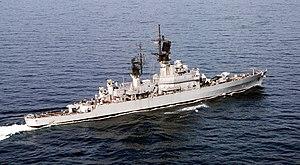
La classe Leahy est une classe de neuf croiseurs lance-missiles de l'United States Navy en service entre 1962 et 1995. Ces navires sont à l'origine désignés comme « Destroyer leader », mais lors de la reclassification des navires de l'United States Navy en 1975, ils sont reclassés comme croiseurs à missiles guidés.